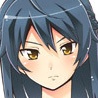
Portrait style: Anime Portrait